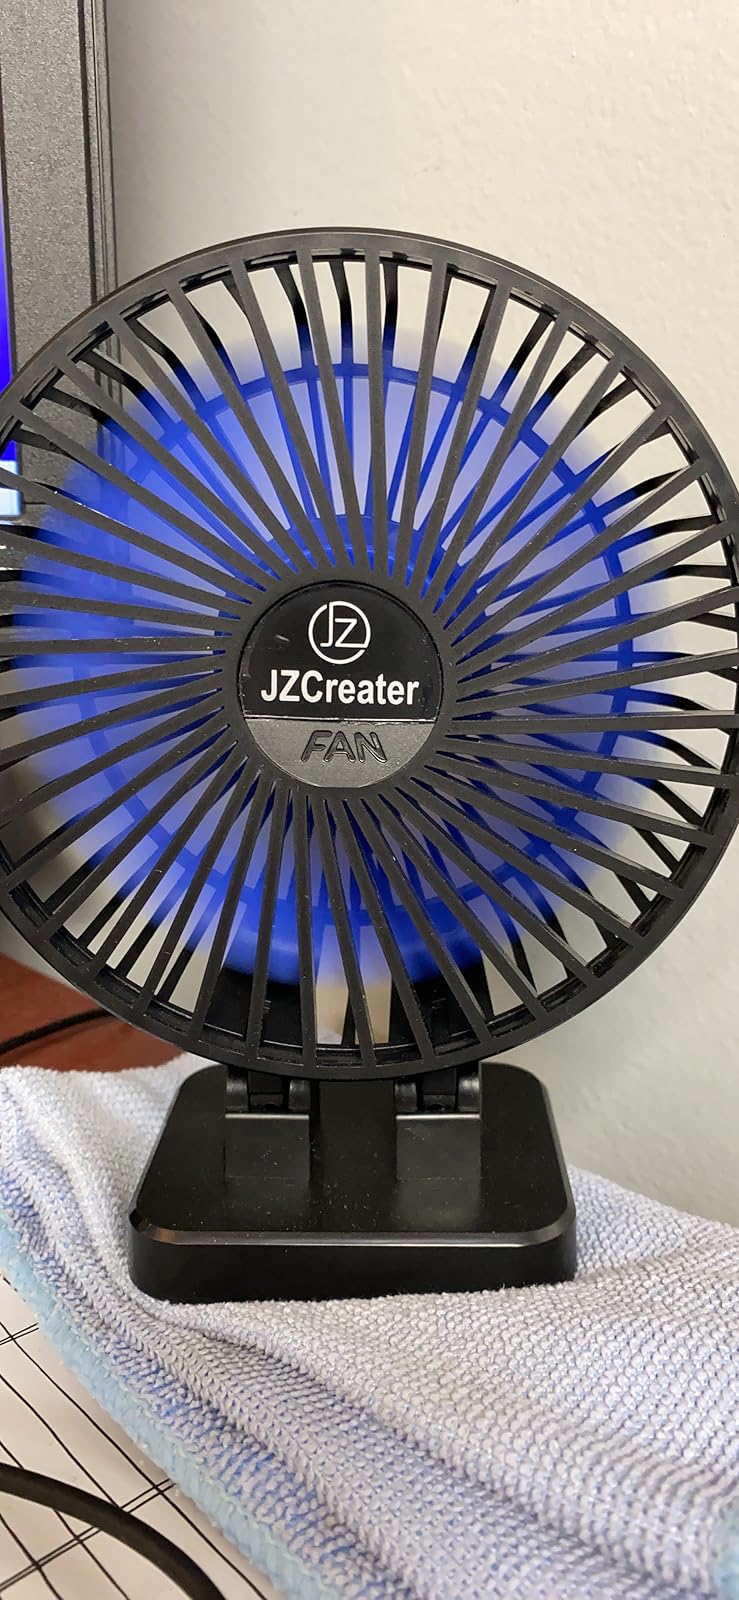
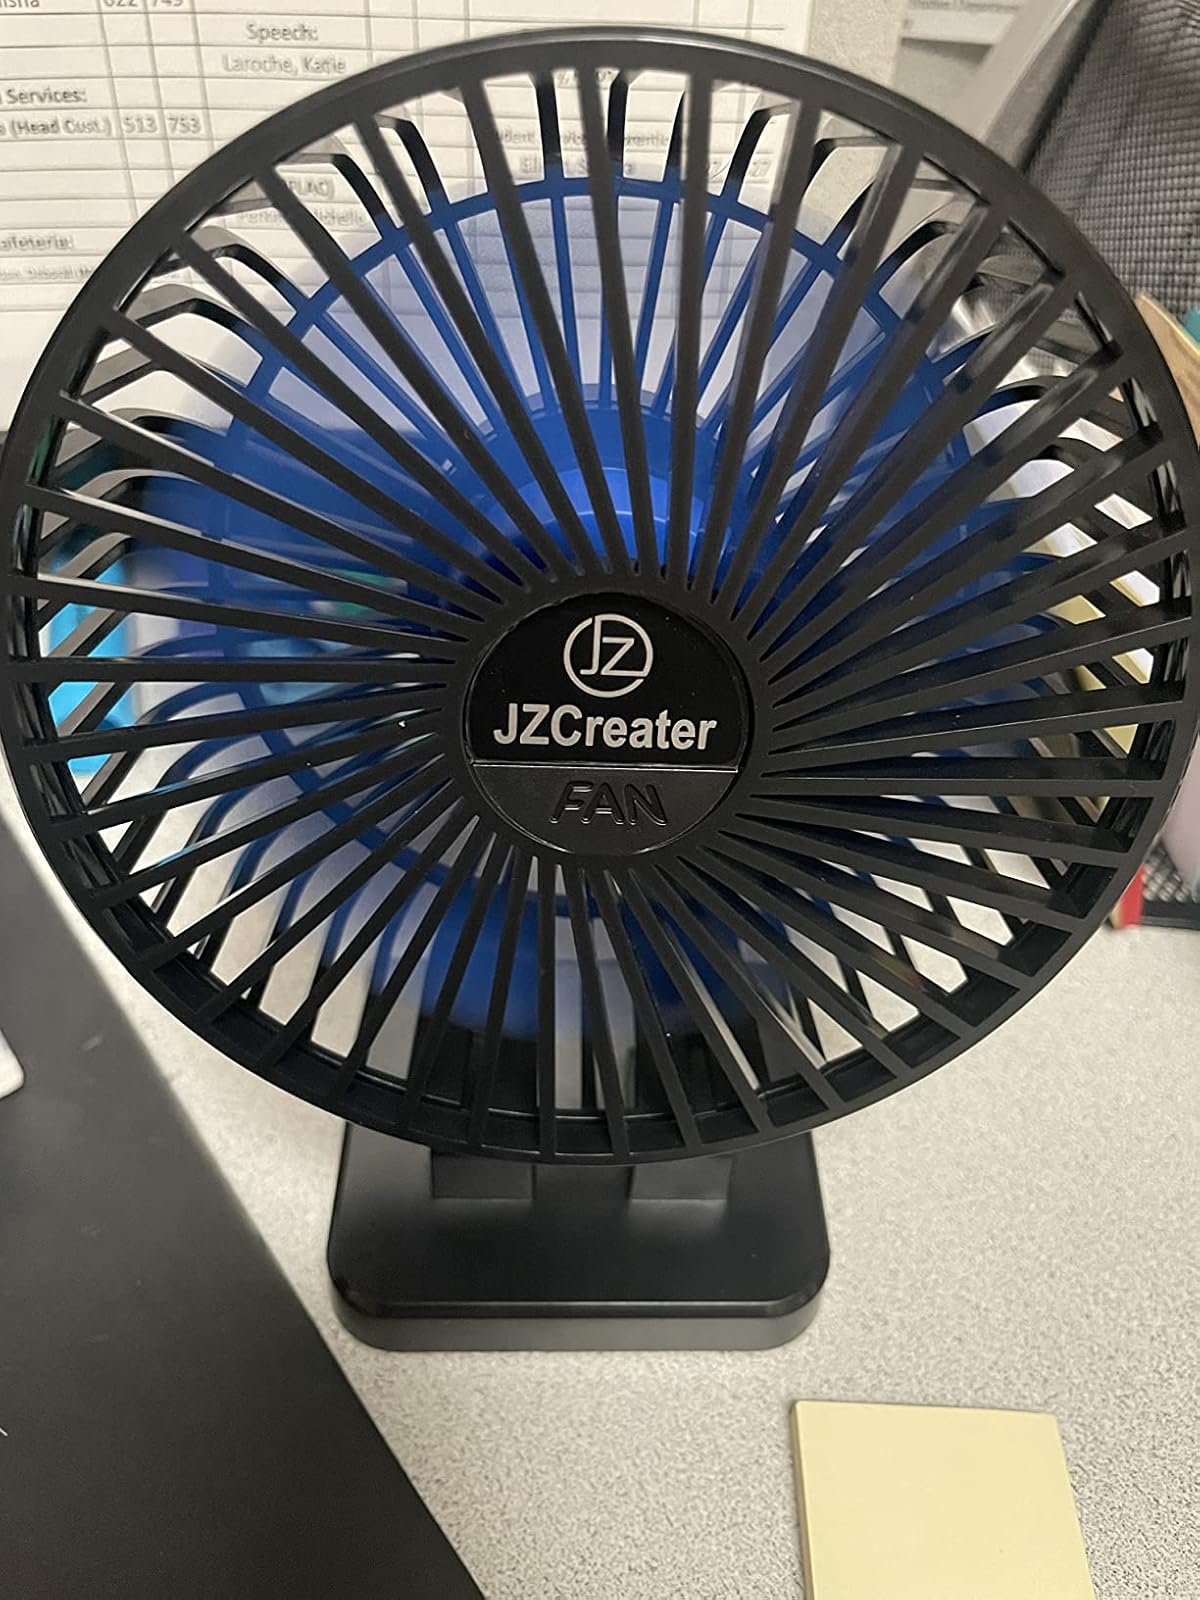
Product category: fan
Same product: yes